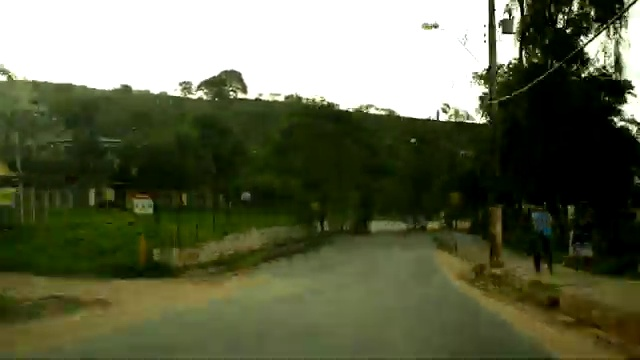
Fire: no
Smoke: no